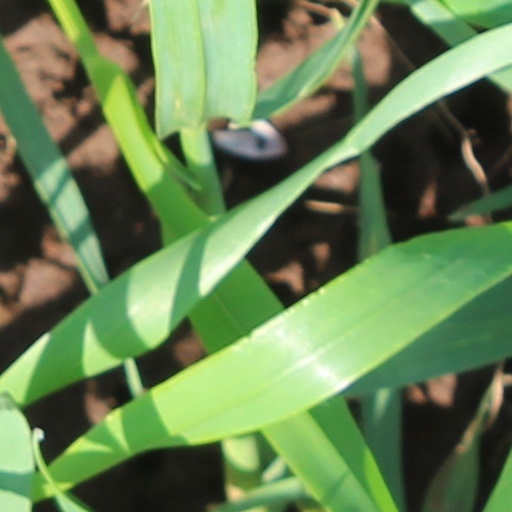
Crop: wheat